Comedy World Cup

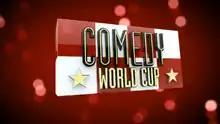

Comedy World Cup is a British television comedy panel game produced by Open Mike Productions for Channel 4. It was first broadcast on 15 September 2012 and last broadcast on 27 October 2012. The show is presented by David Tennant and features two teams of celebrities, consisting of a captain and two guests. In each episode the teams compete in seven rounds about British and American comedy. The show is a knock-out tournament with the winners of the first four episodes progressing into the semi-finals, and the winners of each of them compete in the final for the eponymous Comedy World Cup.